Gello

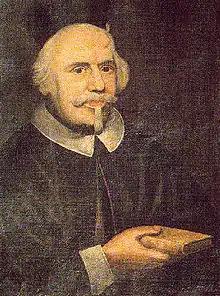
Leo Allatius collected beliefs pertaining to Gello

In his "Life of Tarasius", Ignatios the Deacon of the ninth century recounts an actual case in which two women were charged as "gelloudes" and brought before the father of Tarasios of Constantinople, who acquitted them.